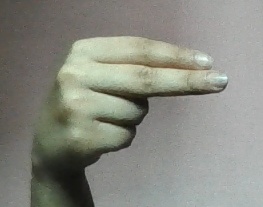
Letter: ain